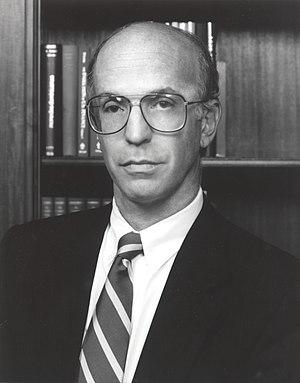
Alan Stuart Blinder, né le 14 octobre 1945, est un économiste américain, professeur au département économie de l'université de Princeton. Il est codirecteur du Princeton’s Center for Economic Policy Studies, qu'il a fondé en 1990.